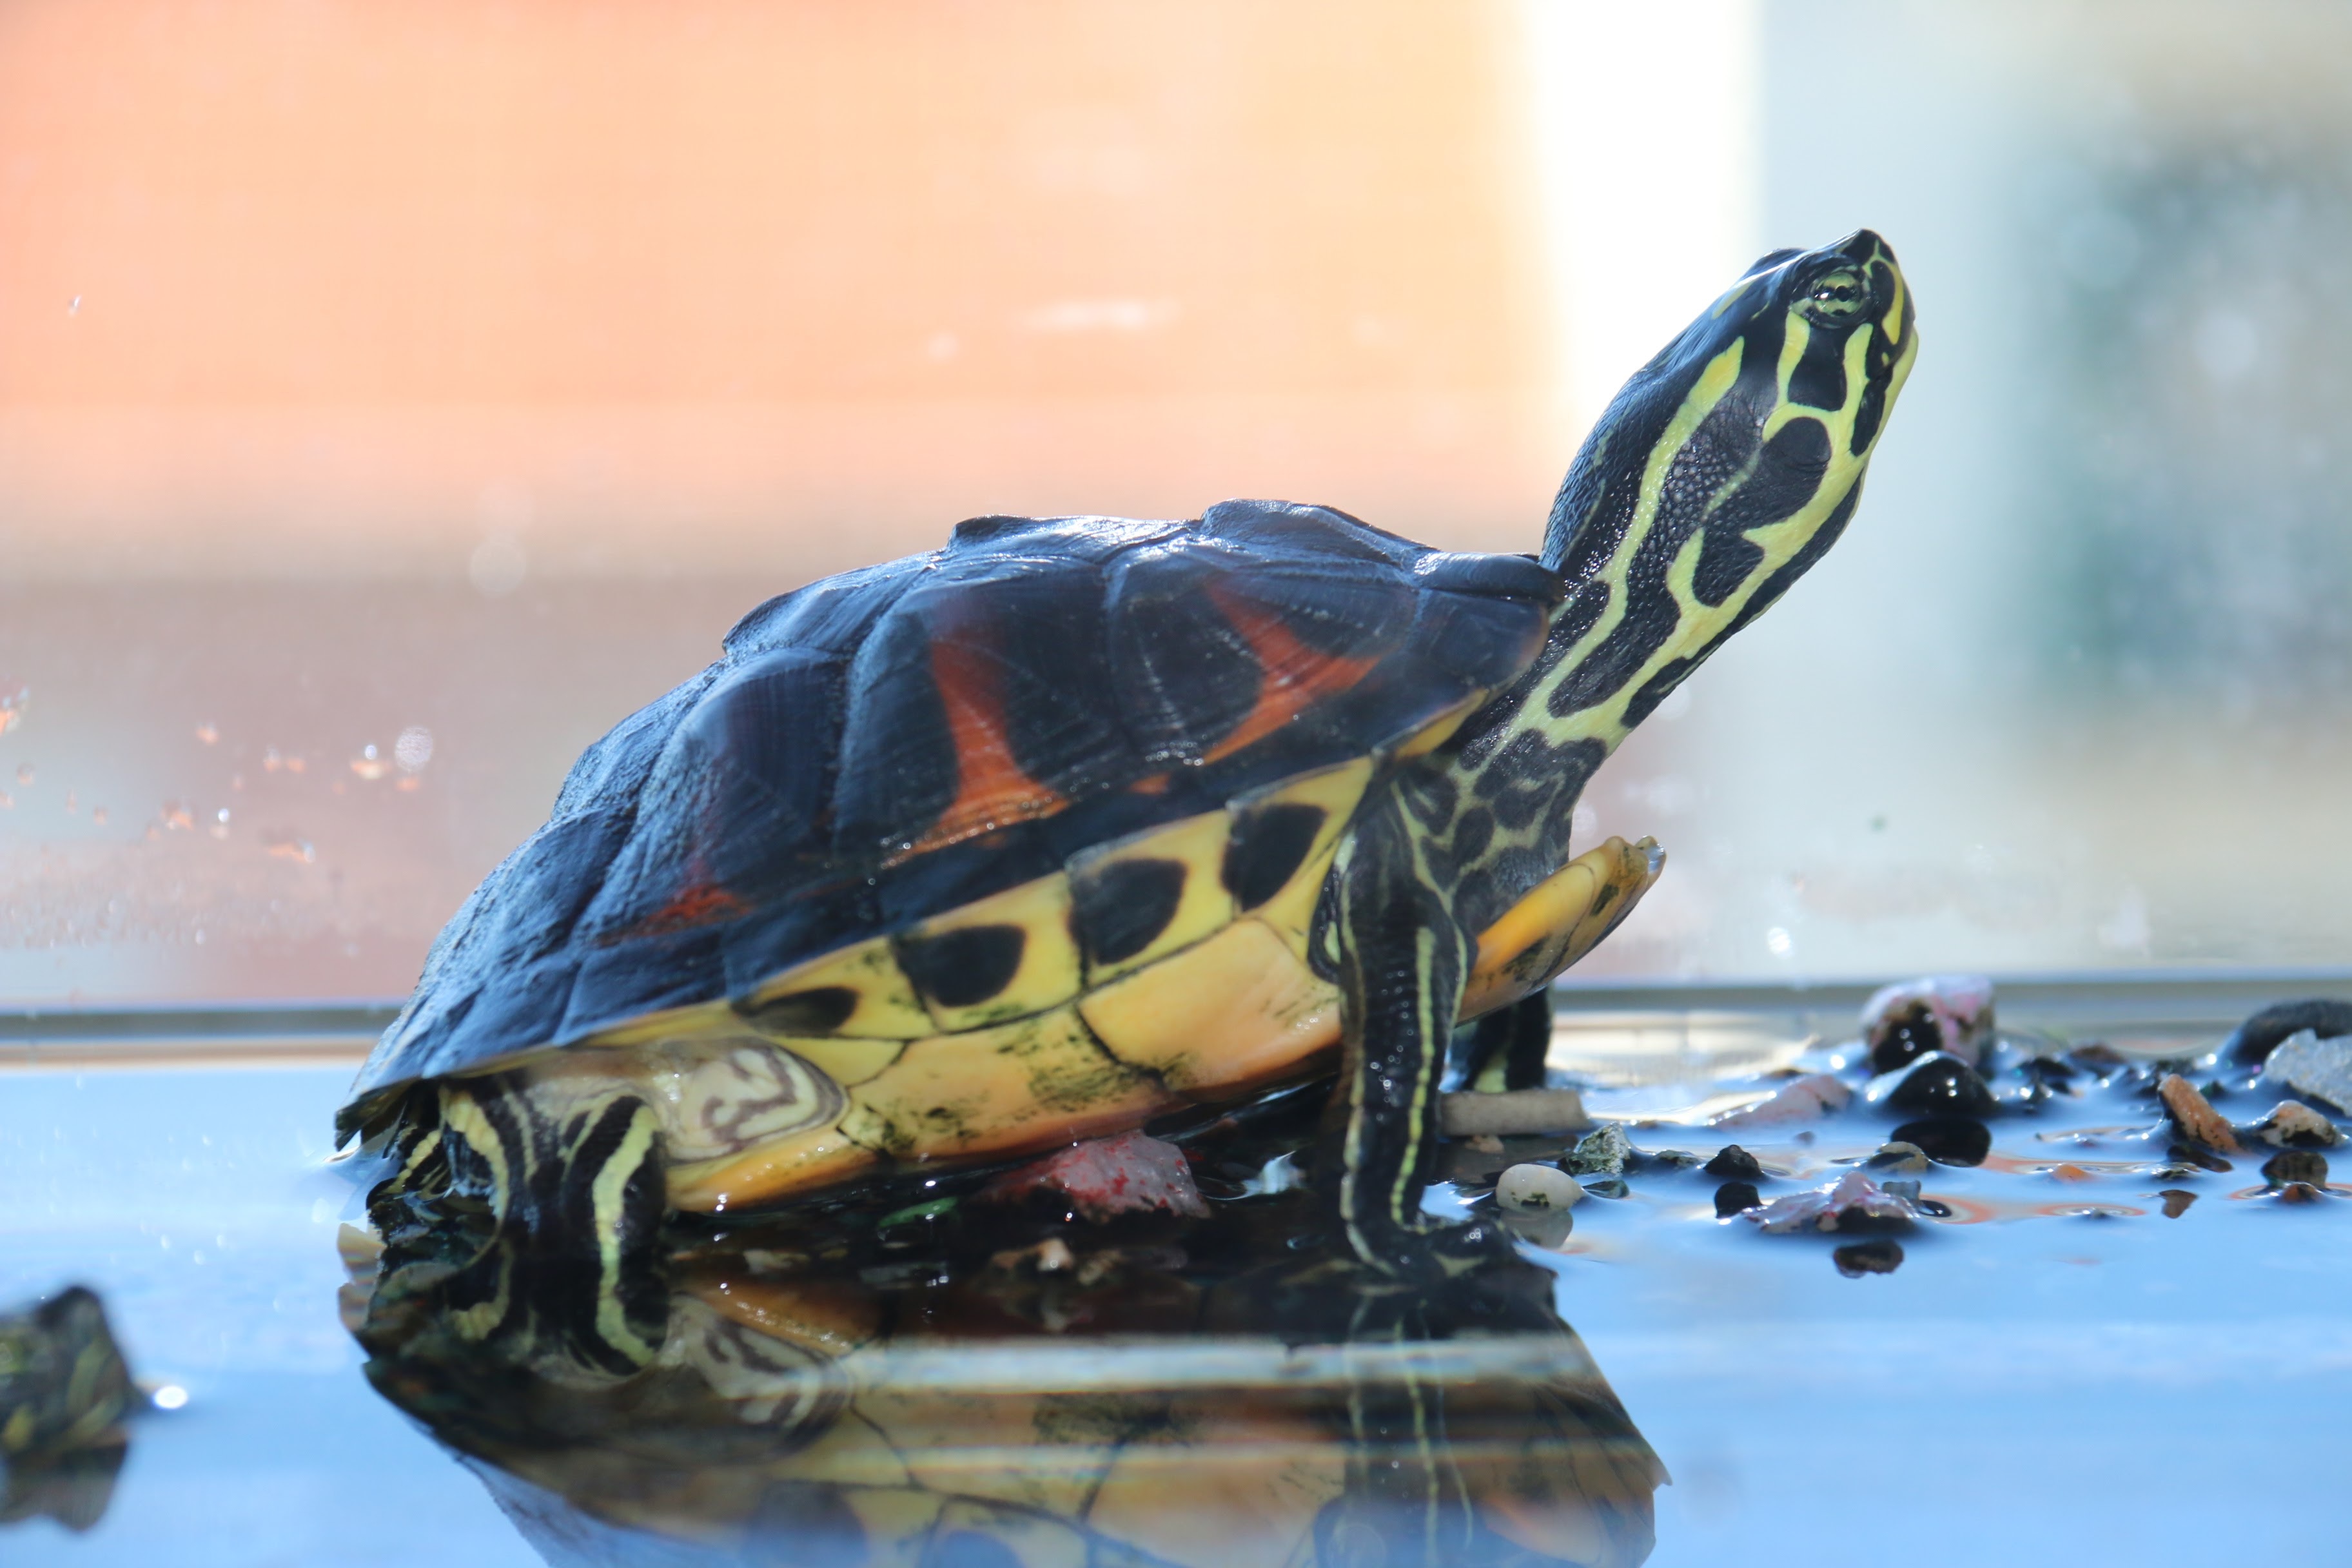
water, animal, blue, turtle, sea turtle, reptile, aquarium, vertebrate